Charles Gretton

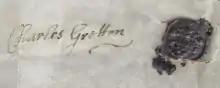
The signature and seal of Charles Gretton.

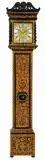
A fine marquetry 8-day longcase clock with quarter striking movement. Circa 1690-95.

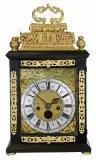
An exceptional gilt double basket top spring clock engraved in Spanish. The dial having a moon phase, age of the moon, day of the week with its astronomical symbol, and the date. With separate hour repeat and pull quarter repeat. Circa 1700-05.

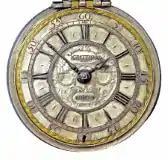
A typical Gretton silver pair cased watch with silver champlevé dial, signed Gretton, London. Circa 1695-97.

Charles Gretton left Claypole for London at the age of 14 to apprentice under Humphrey Downing, a freeman of the Worshipful Company of Blacksmiths. Downing had his premises on Chancery Lane. This location was spared from the Great Fire of London in 1666, but in December of the same year, Downing died. It is believed that Charles continued his apprenticeship under Cordelia Downing, Humphrey’s wife, and later worked as a journeyman until he was made a freeman of the Worshipful Company of Clockmakers (the 'Clockmakers' Company') on 3 June 1672.